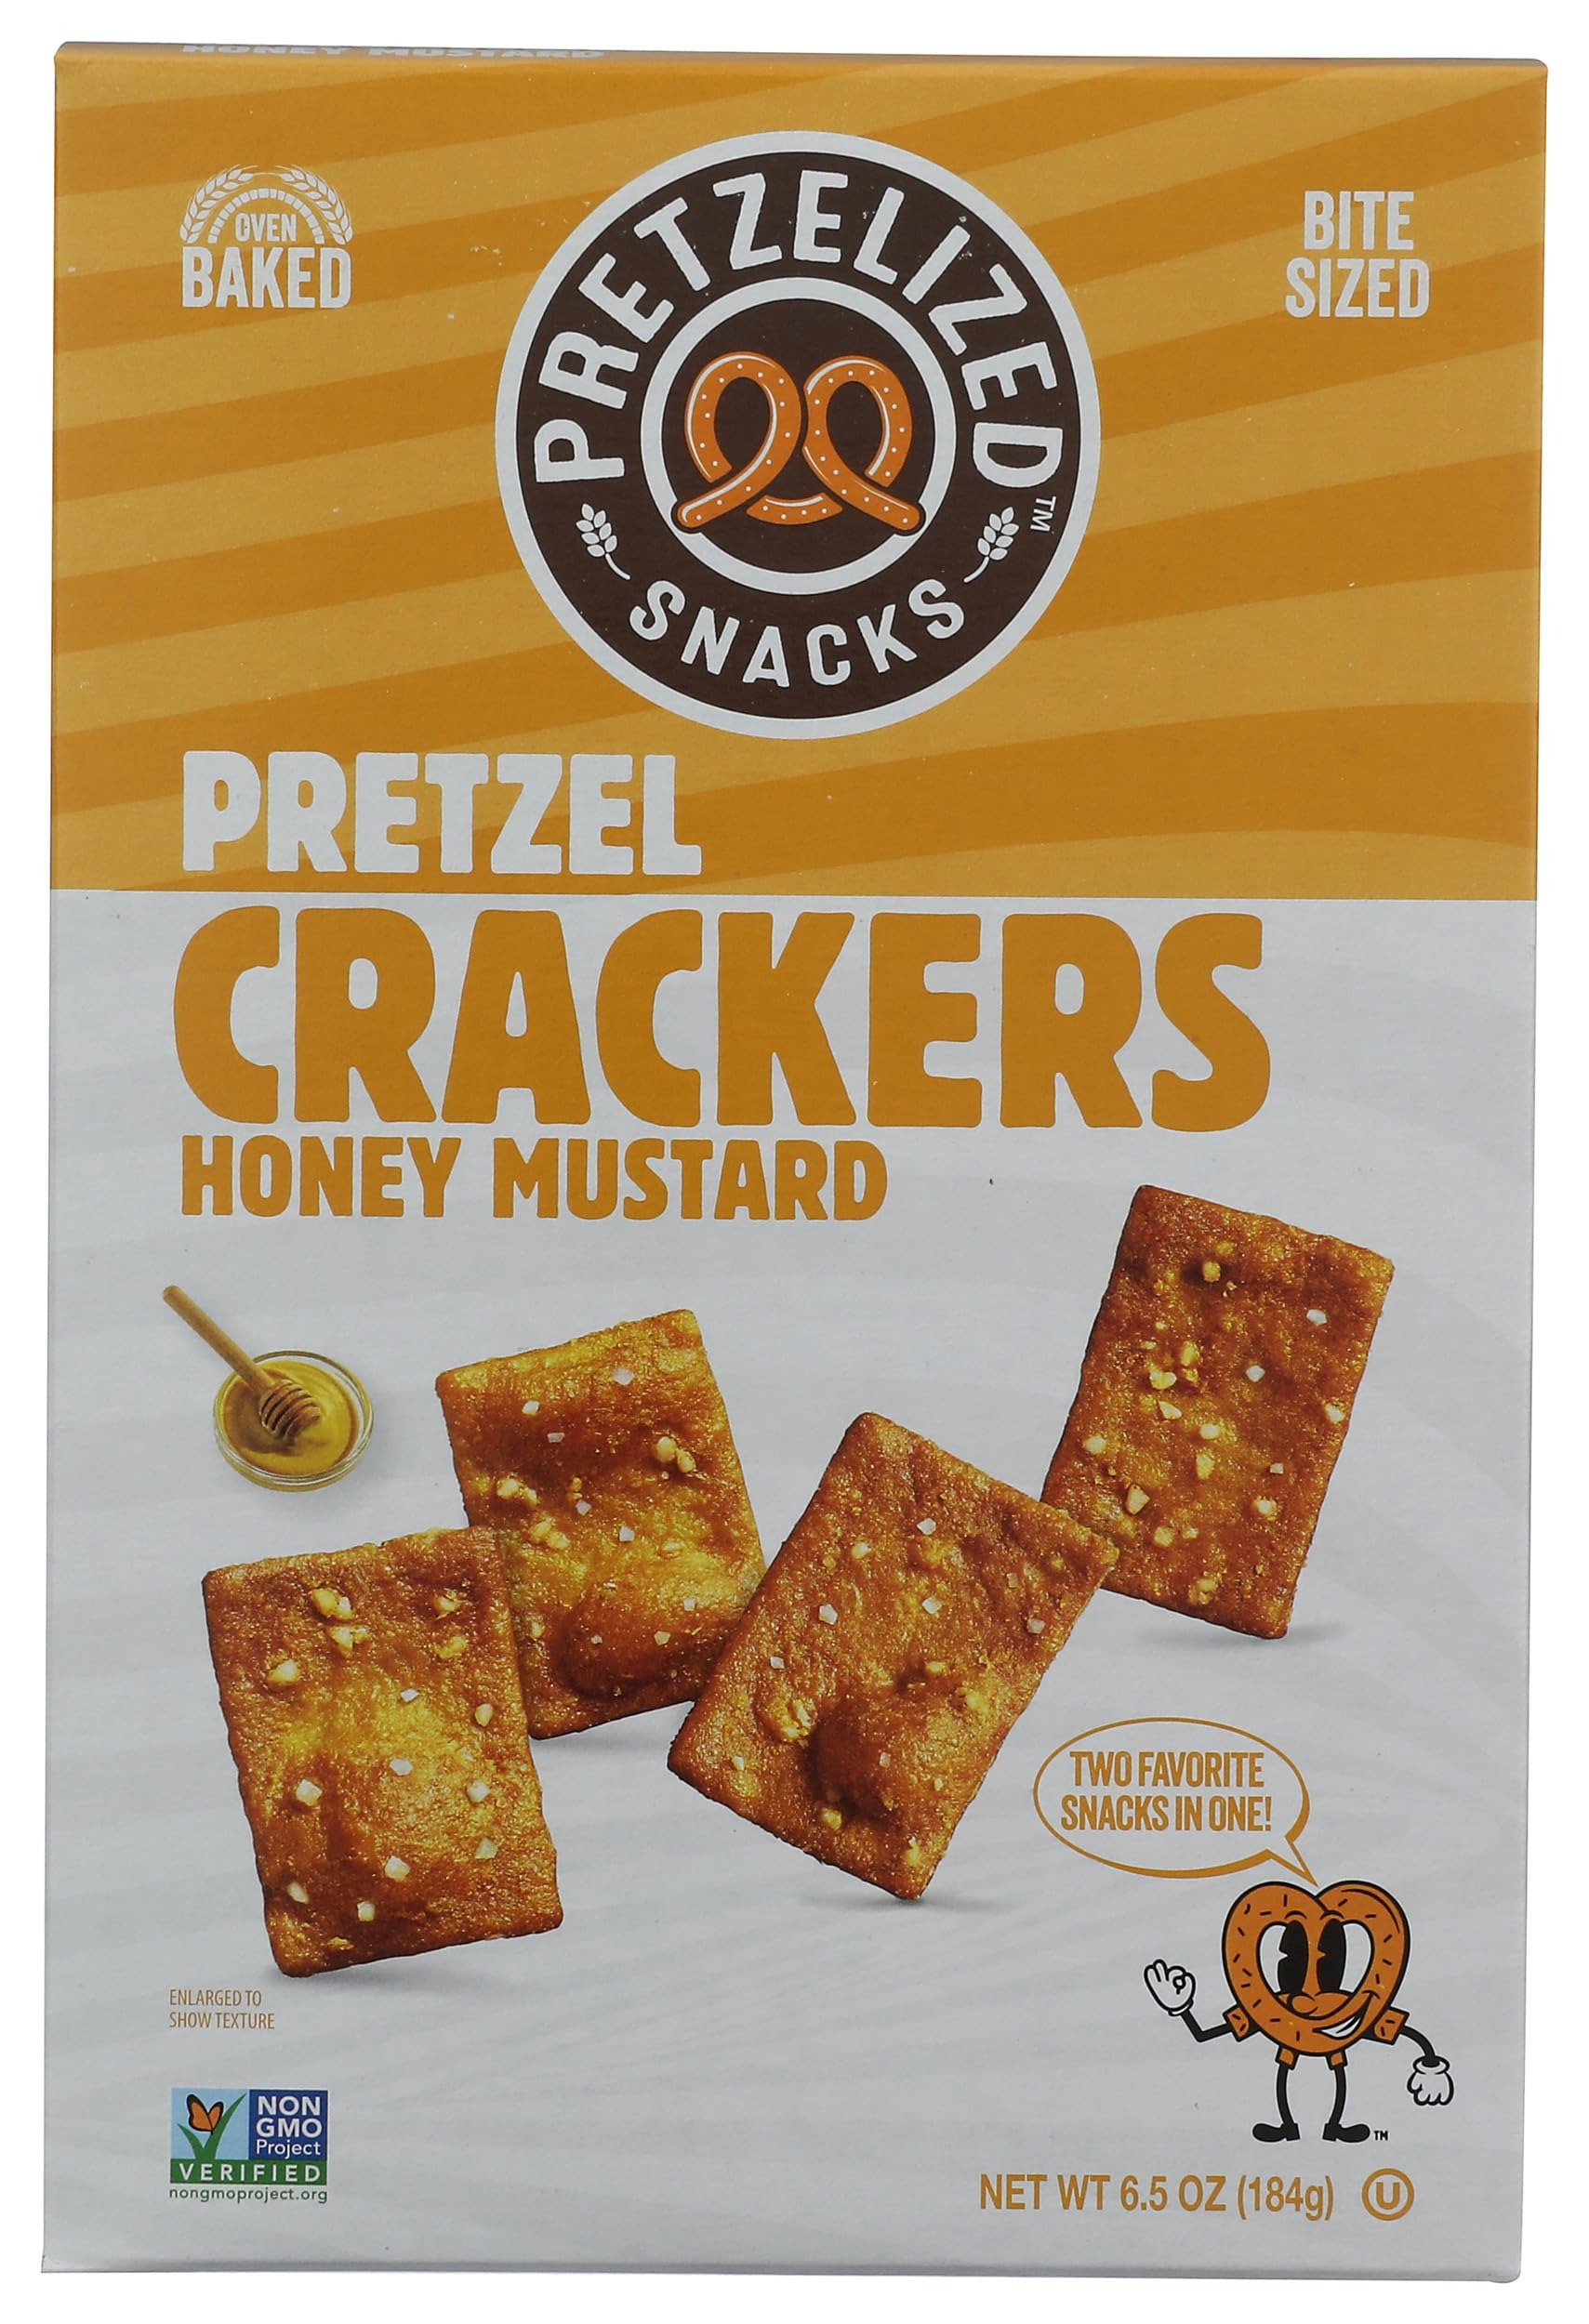
Item Name: Pretzelized Snacks Cracker Pretzl Hny Mstrd 6.5 OZ
Product Description: Snacks
Value: 6.5
Unit: Ounce

Price: 3.49